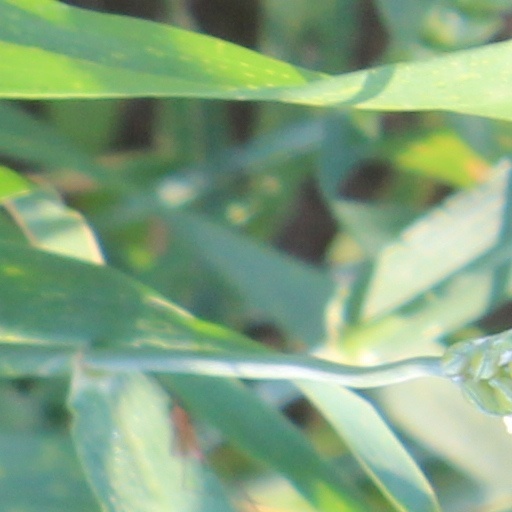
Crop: wheat